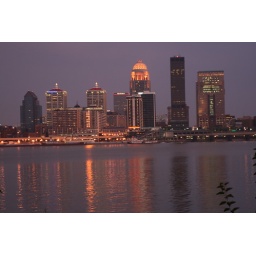
as reds and blacks darken in the water with the oranges and yellows